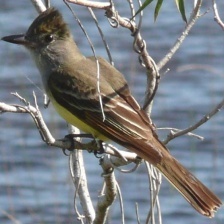
Species: CRESTED NUTHATCH
Scientific name: SITTA CAROLINENSIS